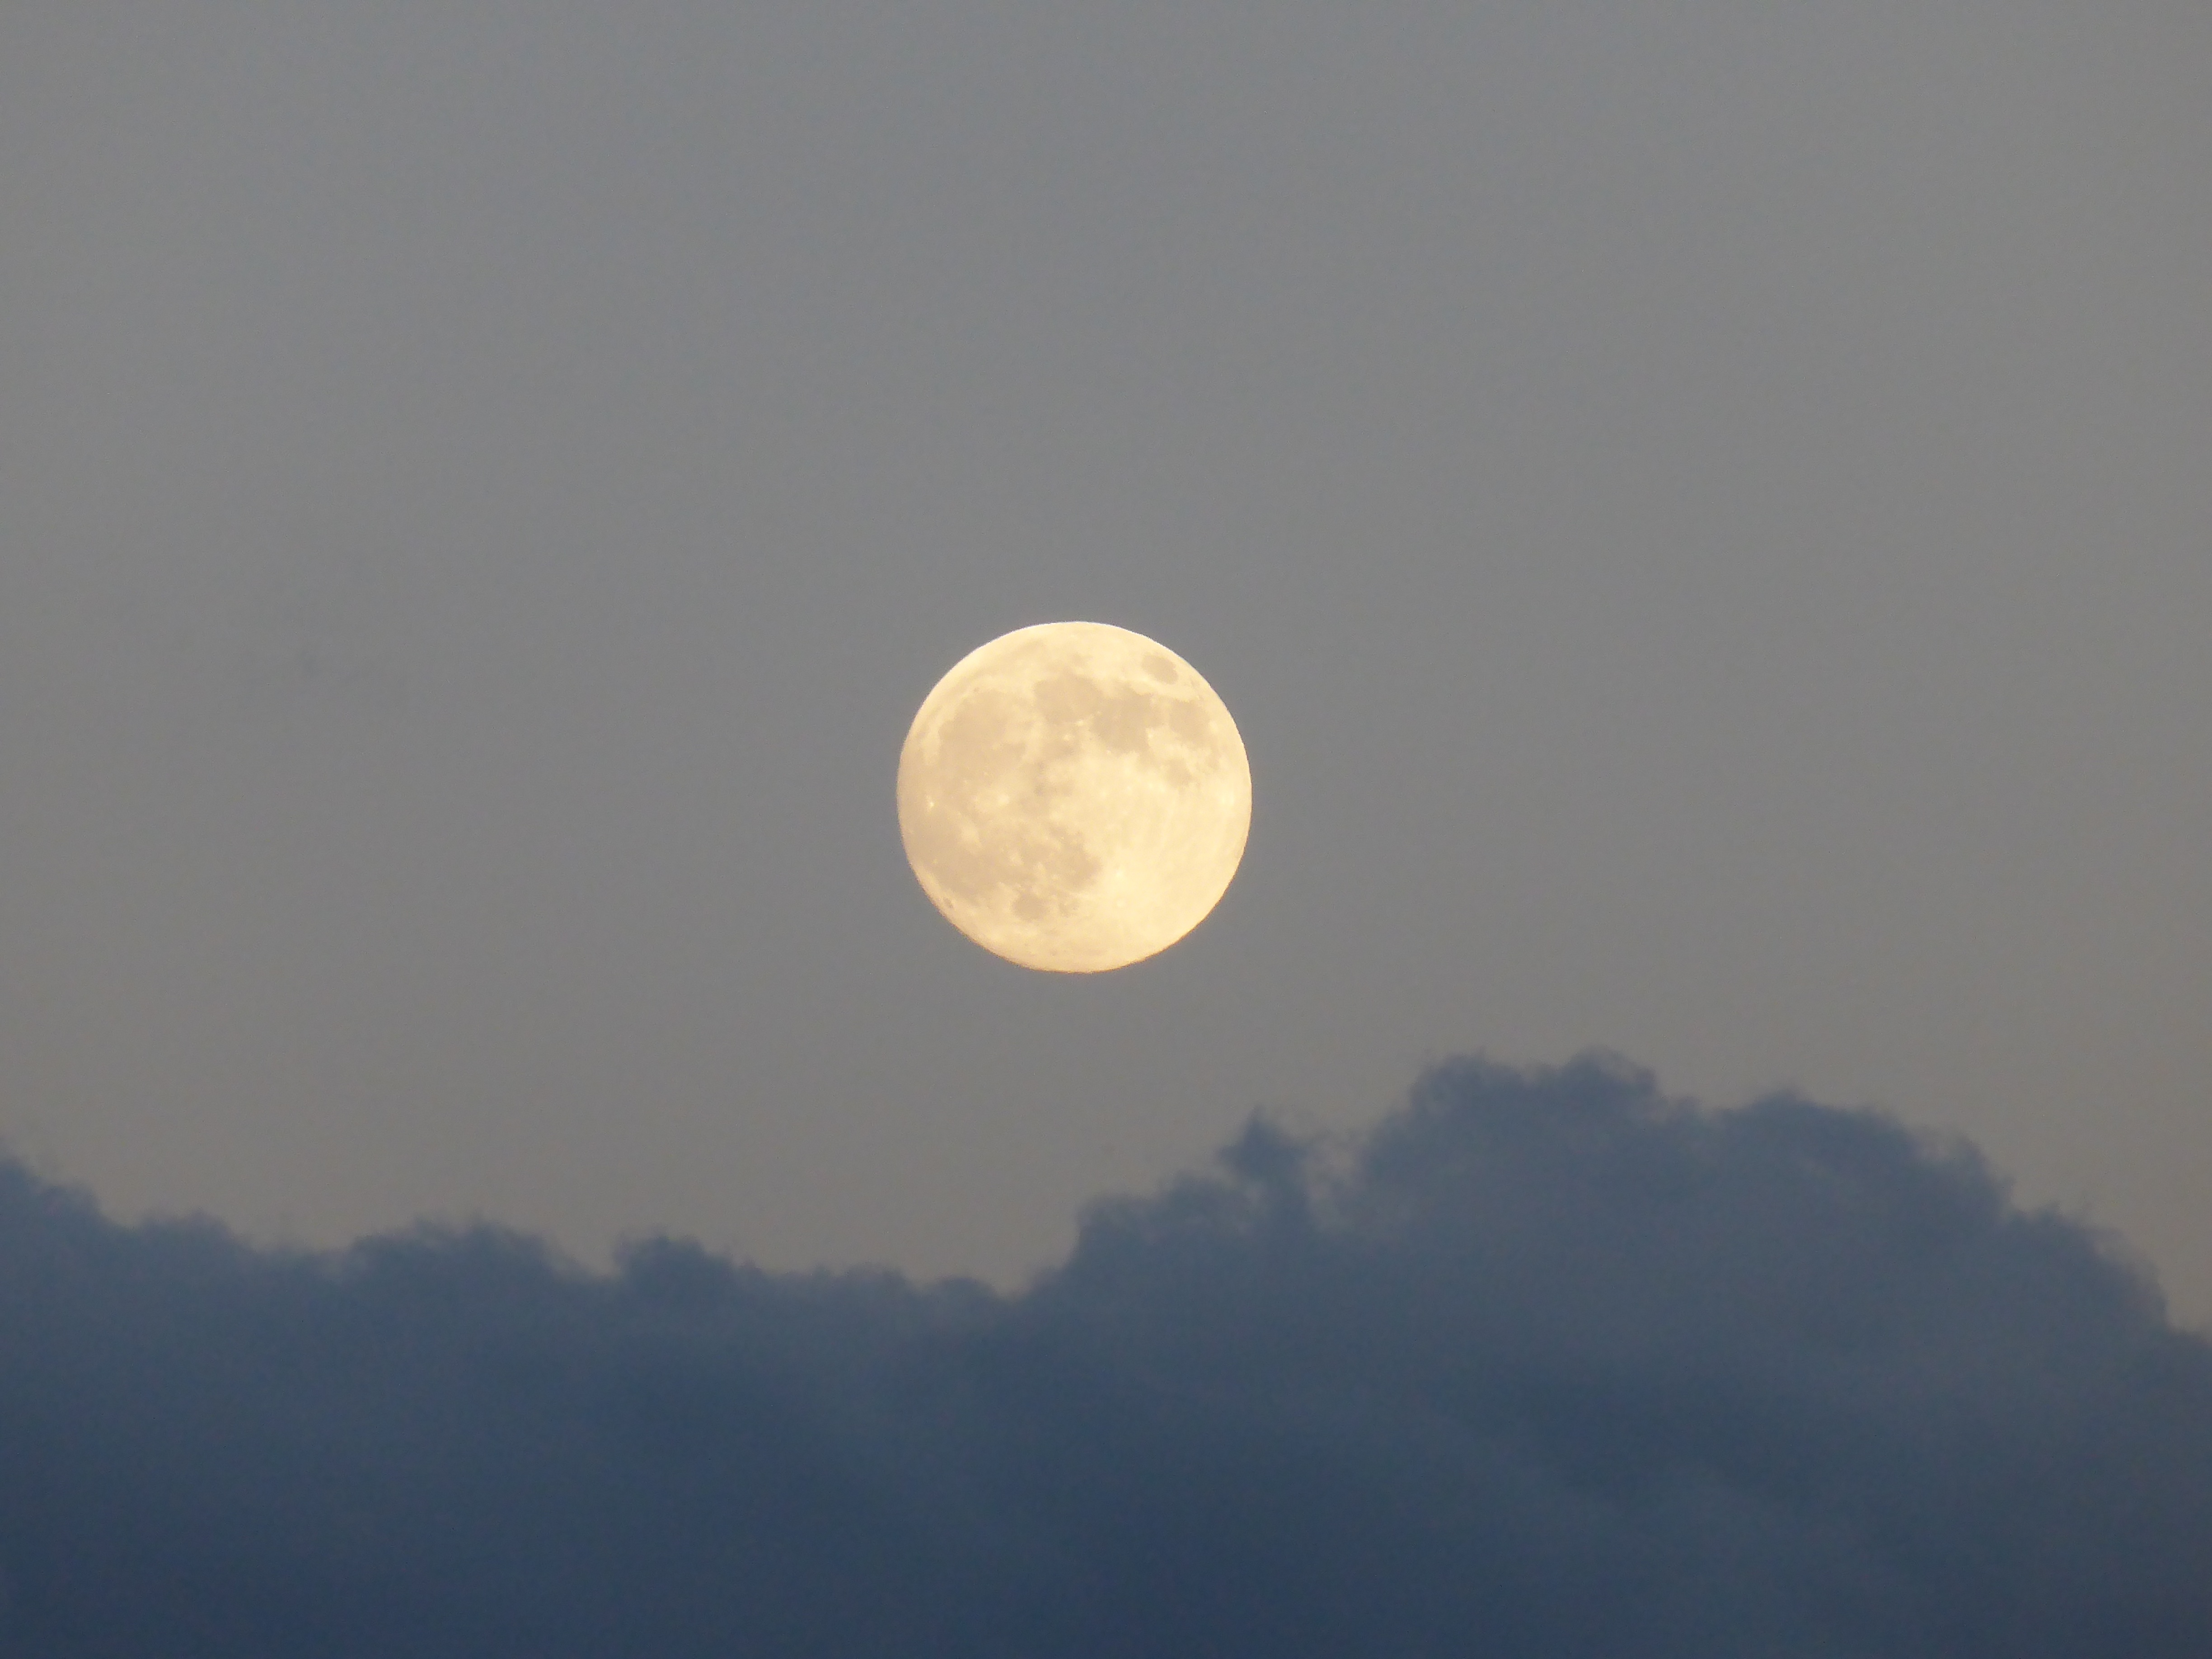
cloud, sky, sun, atmosphere, daytime, moon, full moon, crescent, astronomical object, atmospheric phenomenon, atmosphere of earth